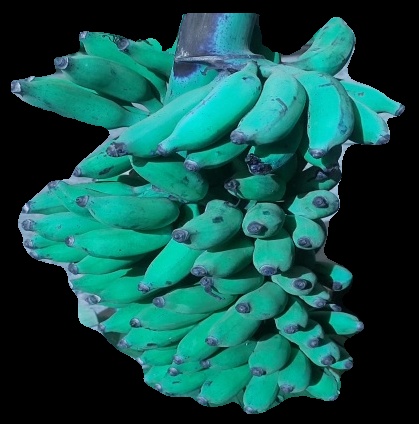
Variety: elakki-bale
Grade: grade3